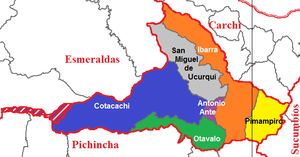
La province d'Imbabura est une province de l'Équateur. Sa capitale est Ibarra.